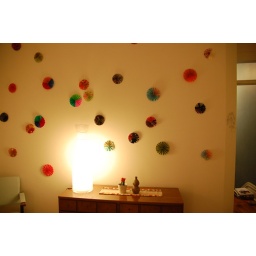
A simple origami paper decoration for the wall in my daughter's room